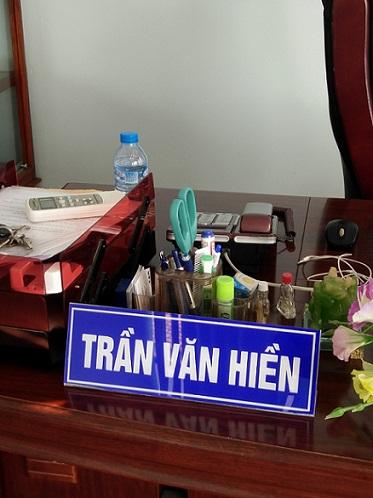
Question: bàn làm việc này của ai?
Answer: bàn làm việc này của trần văn hiền